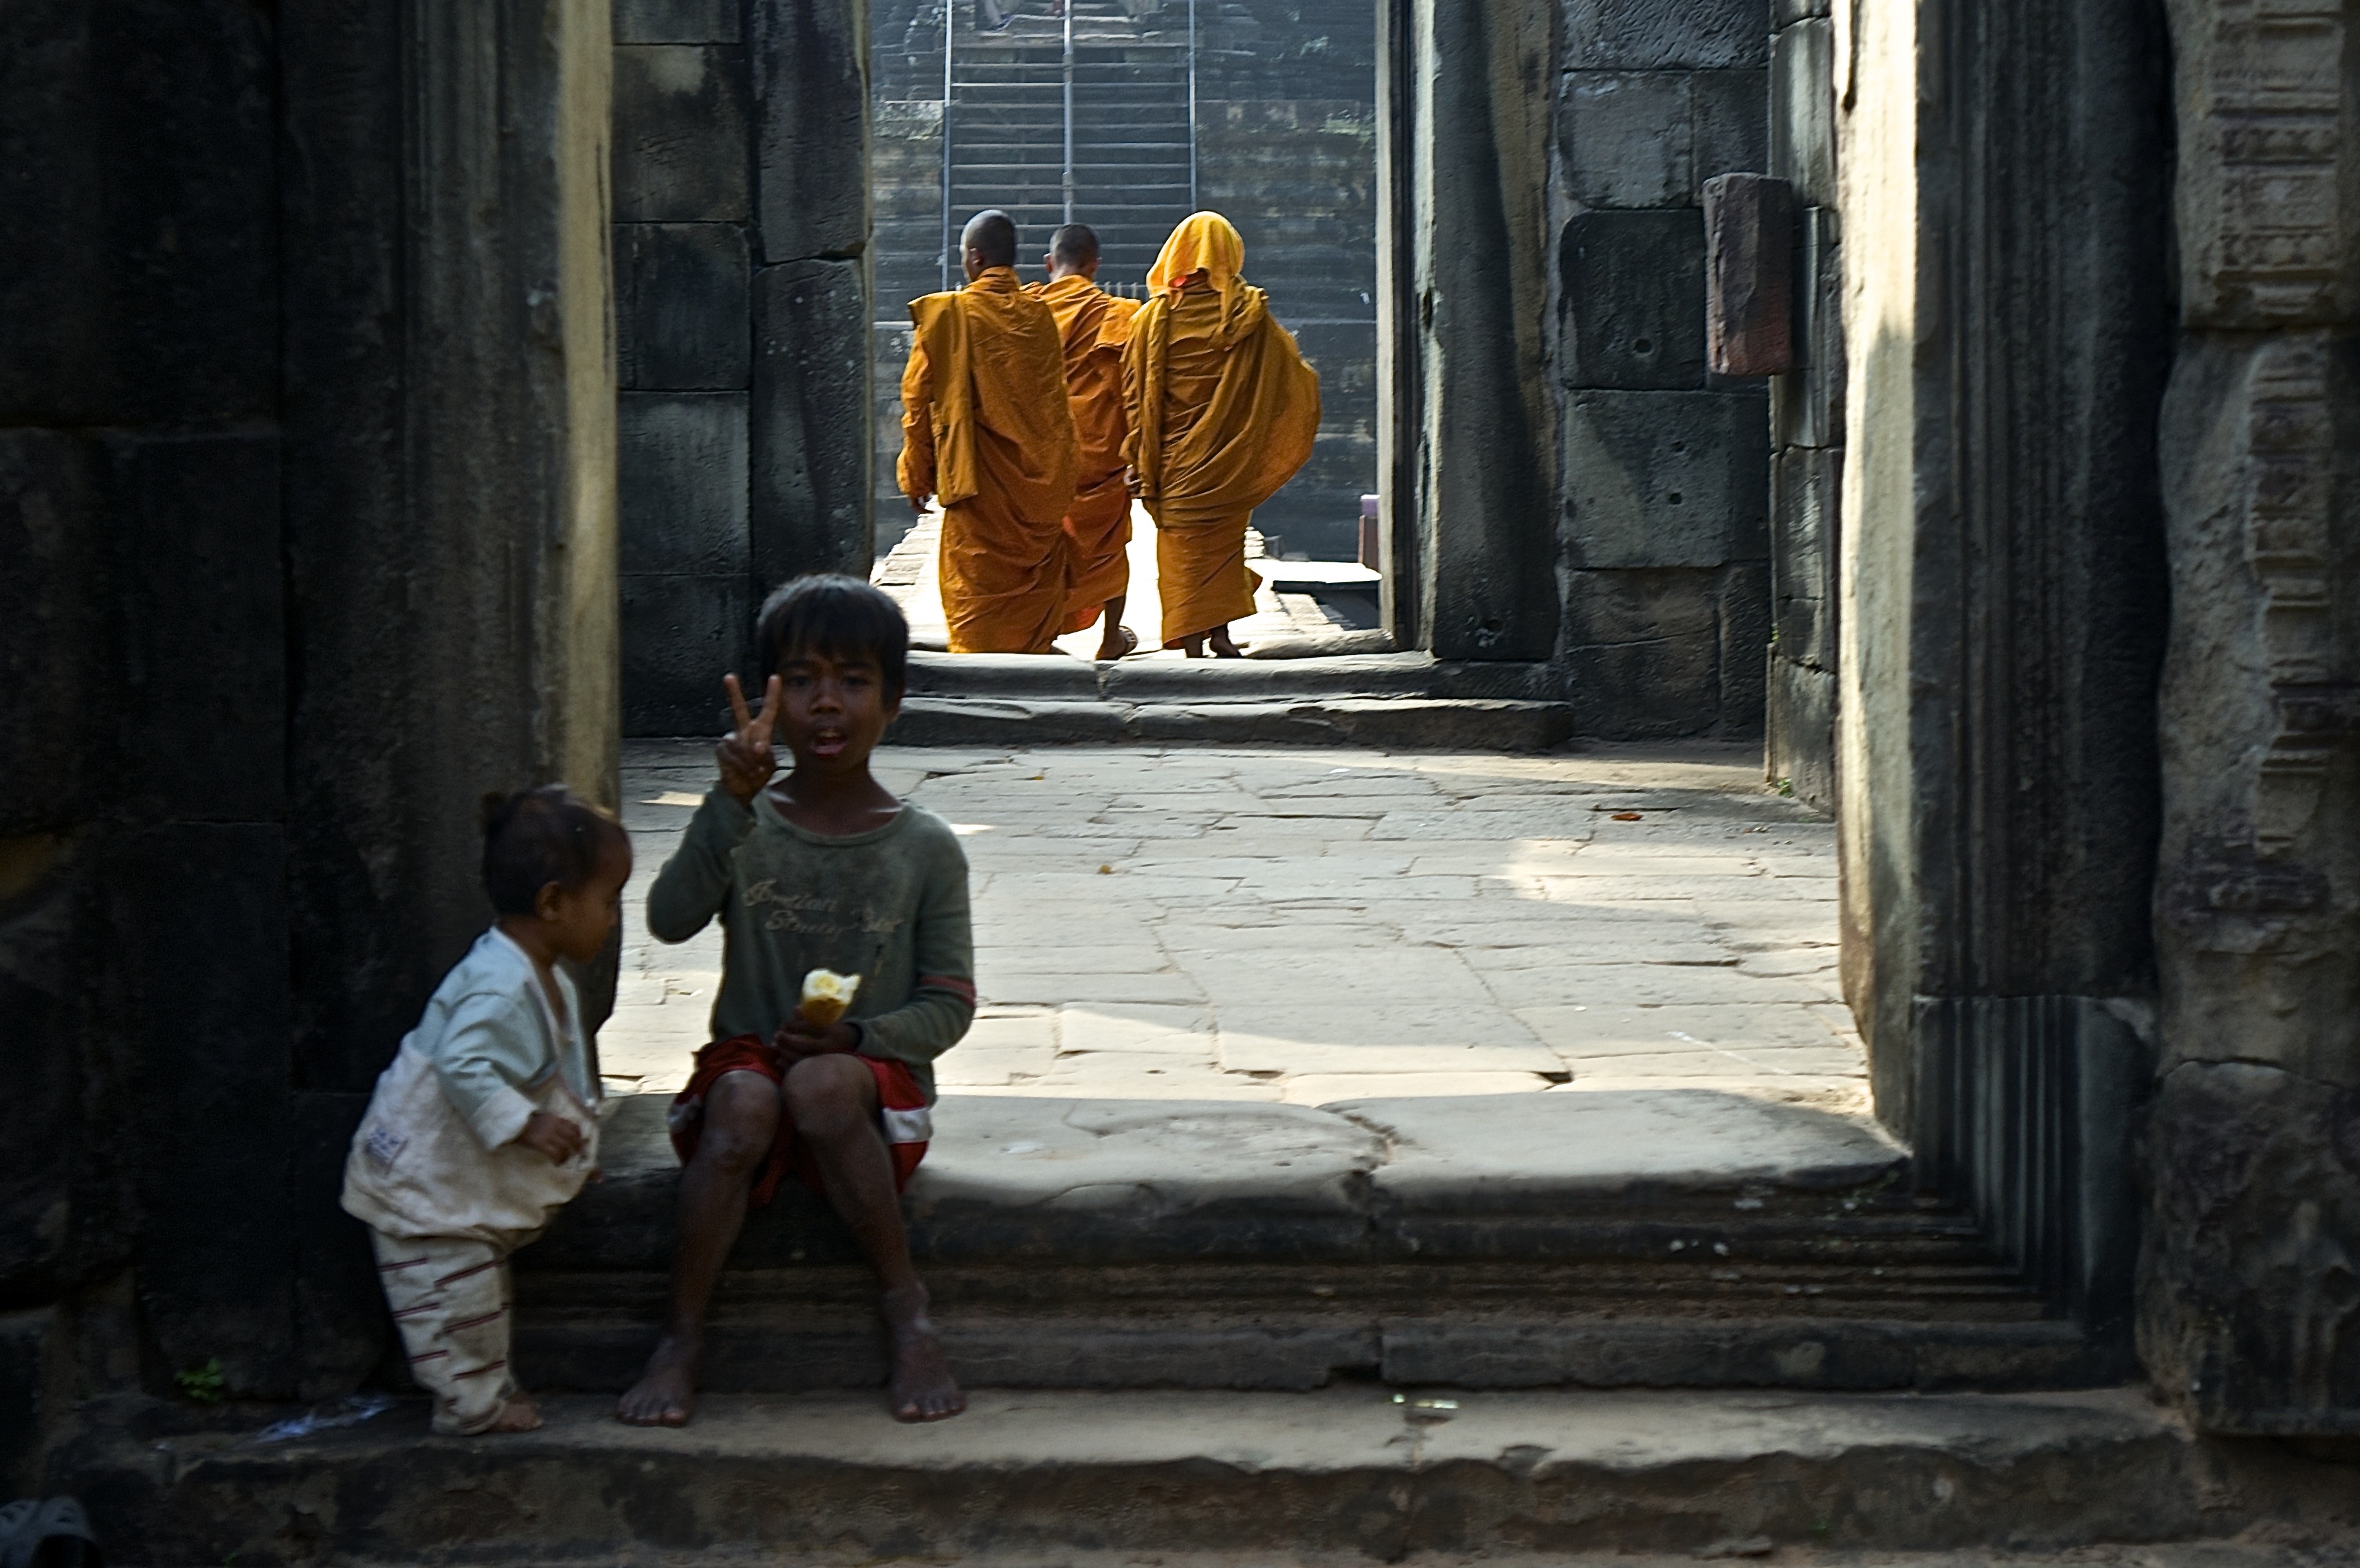
road, street, statue, orange, monk, buddhism, asia, human, children, temple, faith, ruins, cambodia, image, angkor wat, wat, screenshot, southeast, angkor, ancient history